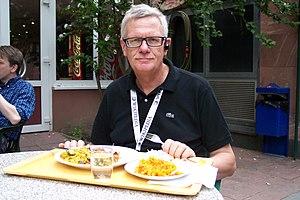
Un plateau-repas est un ustensile de vaisselle, un récipient rassemblant les différents éléments d'un repas sur un plan rigide et aisément transportable et manipulable par l'usager comme par le personnel s'il s'agit d'une restauration collective.